Balmer jump

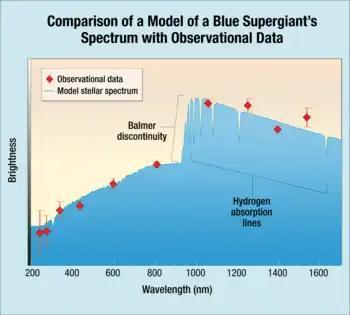
Balmer discontinuity on the observational spectrum of the star Icarus. The jump in this plot appears around 920 nm (instead of the intrinsic 364.5 nm) due to cosmological redshift.

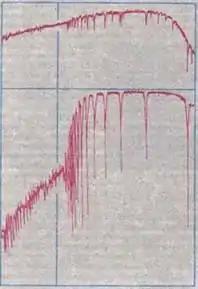
Balmer jump of two stars: Epsilon Orionis (O9.7 V) on the top and Beta Tauri (B7 III) on the bottom. The vertical blue line represents the limit of the Balmer series.

The Balmer jump, Balmer discontinuity, or Balmer break is the difference of intensity of the stellar continuum spectrum on either side of the limit of the Balmer series of hydrogen, at approximately 364.5 nm. It is caused by electrons being completely ionized directly from the second energy level of a hydrogen atom (bound-free absorption), which creates a continuum absorption at wavelengths shorter than 364.5 nm.